Chris Creighton

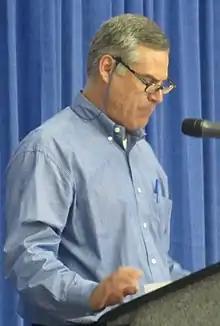
Creighton in 2013

Christopher William Creighton (born February 7, 1969) is an American football coach and former player. He is currently the head coach at Eastern Michigan University, a position he has held since the 2014 season. Creighton has served as the head coach at three other schools: Ottawa University (1997–2000), Wabash College (2001–2007), and Drake University (2008–2013).